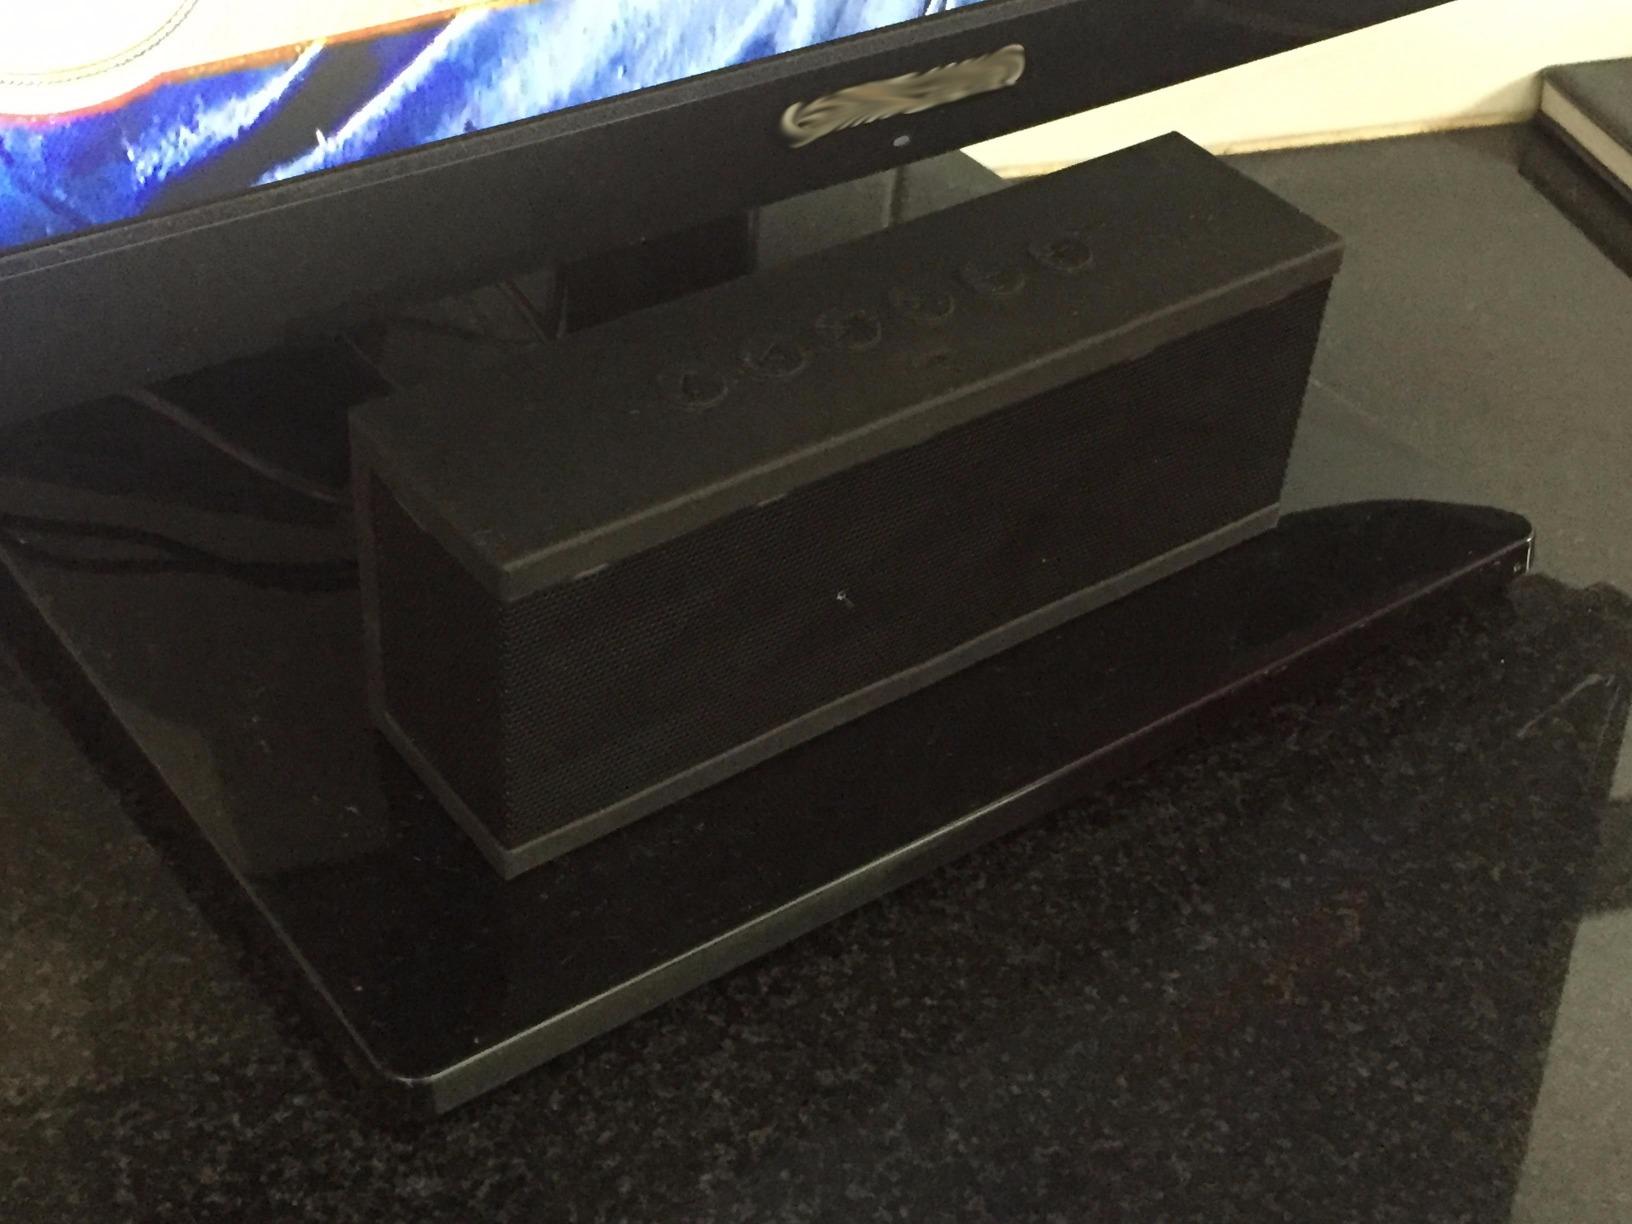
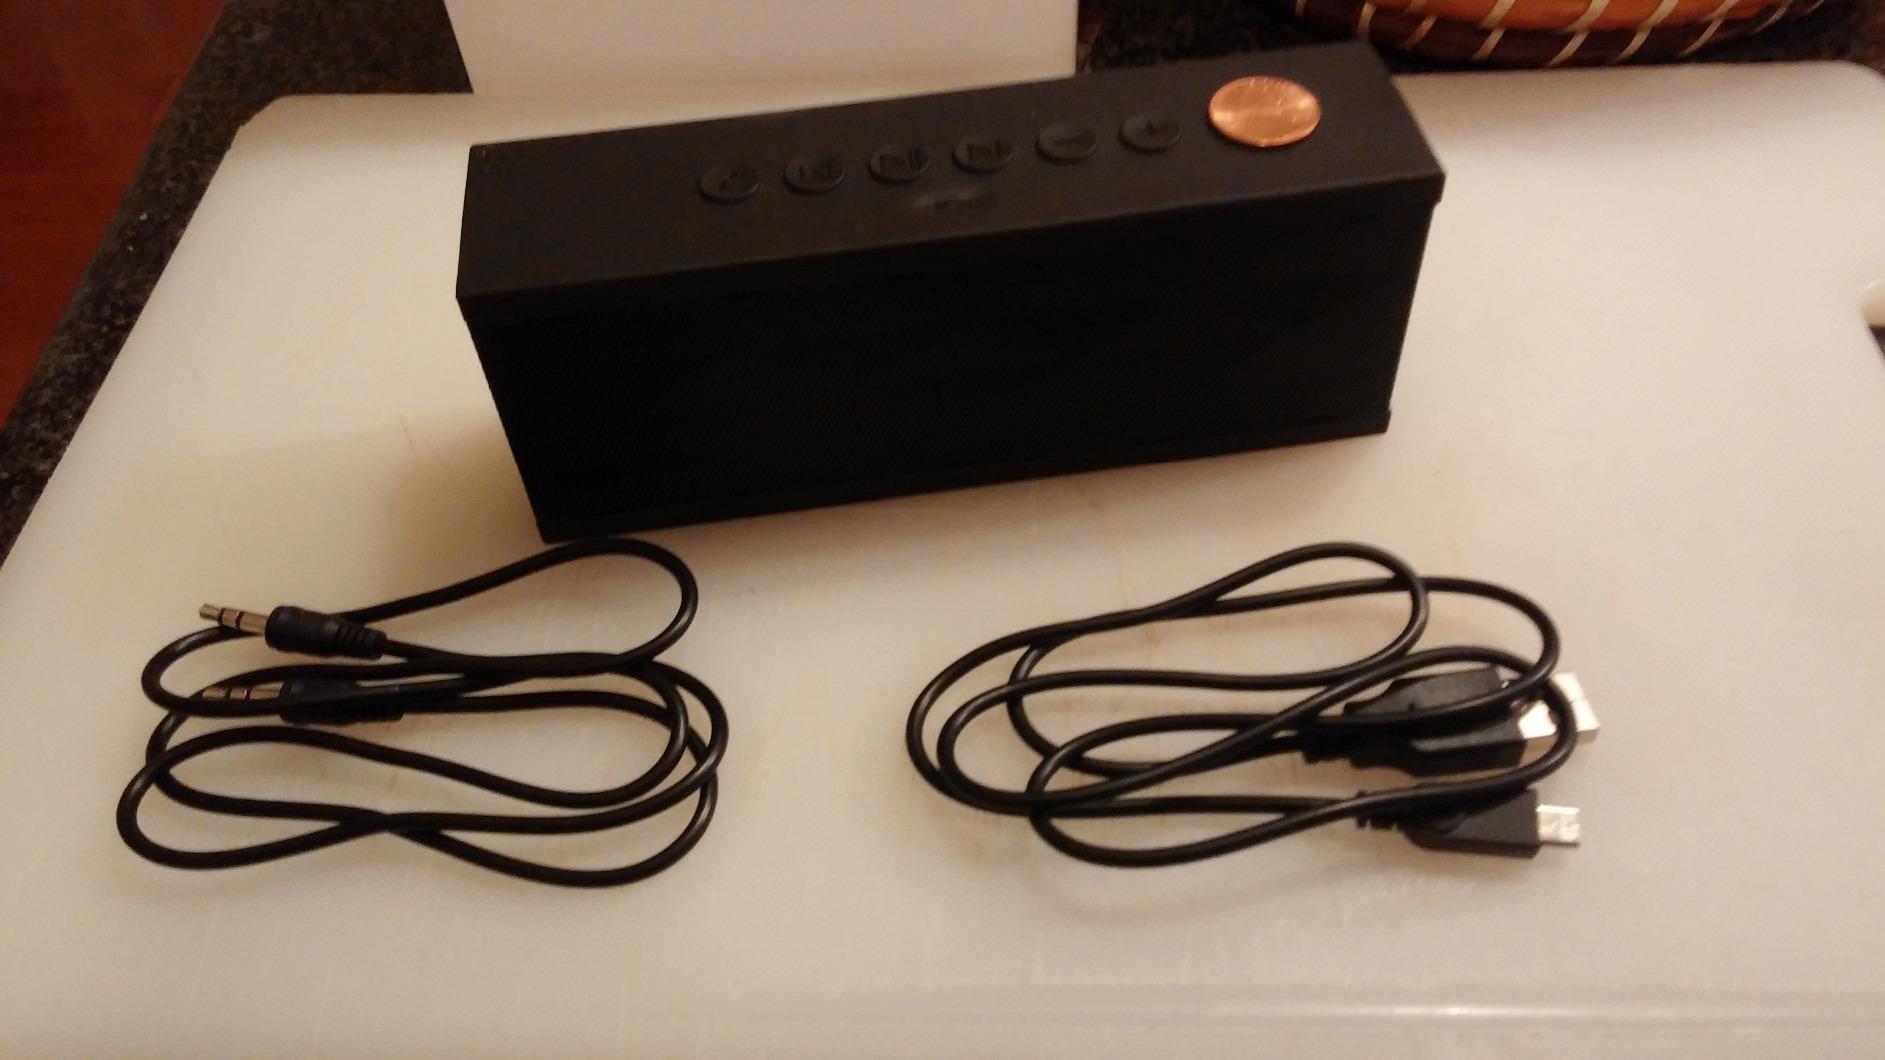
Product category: speaker
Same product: yes